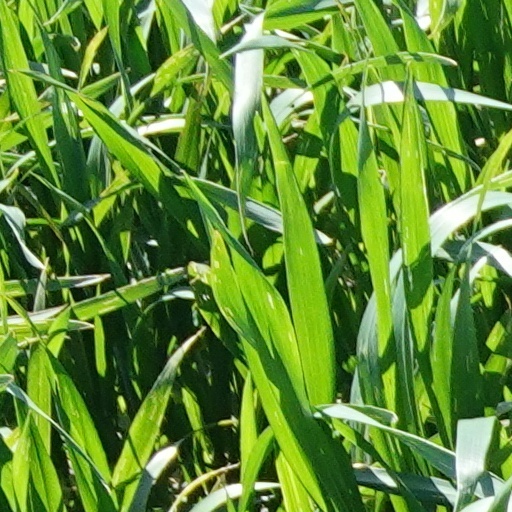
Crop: wheat